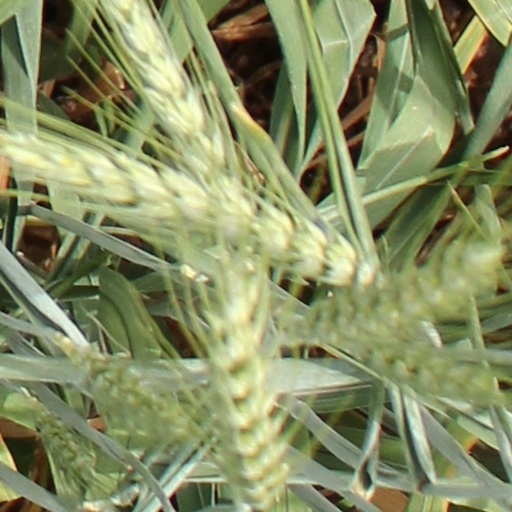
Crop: wheat